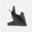
Label: airplane